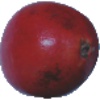
Label: pomegranate